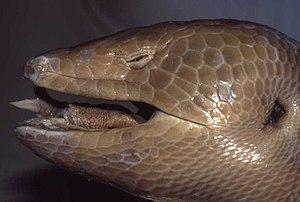
Celestus occiduus est une espèce de sauriens de la famille des Diploglossidae.